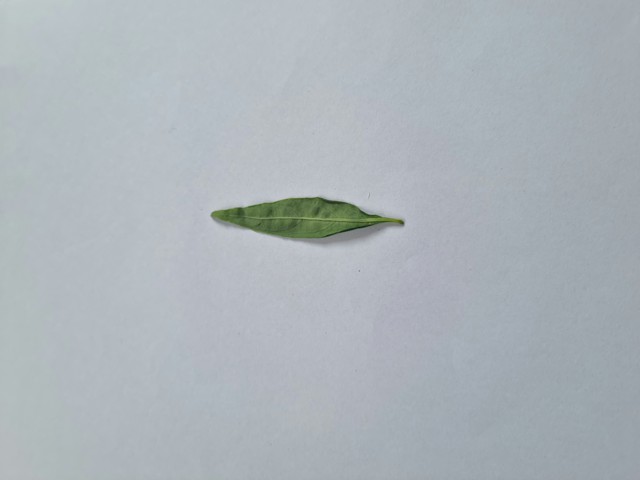
Plant: kalomegh